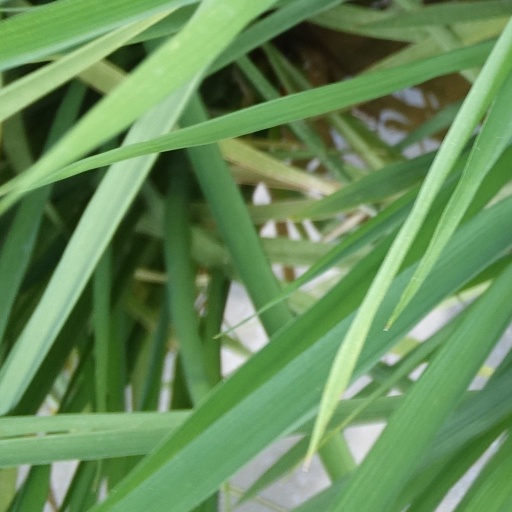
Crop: rice